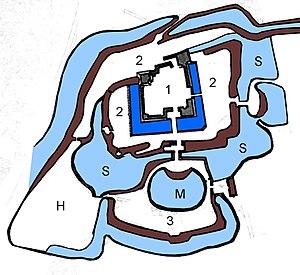
Le château de Matsushiro est un château japonais situé dans l'ancienne ville de Matsushiro, qui fait maintenant partie de la ville de Nagano, au nord de la préfecture de Nagano, au Japon. À la fin de l'époque d'Edo, le château de Matsushiro abritait le clan Sanada, daimyos du domaine de Matsushiro Le site est un lieu historique national enregistré par le gouvernement japonais.